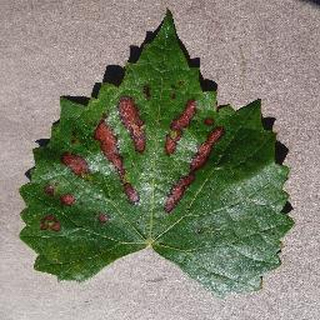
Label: grape_esca_black_measles